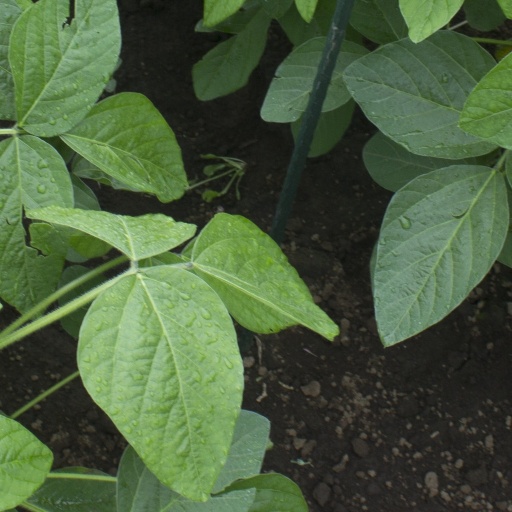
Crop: soybean